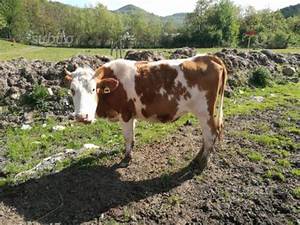
Label: cow